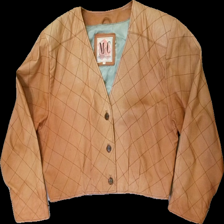
View: front
Type: Jacket
Category: Ladies
Brand: Not in the list
Brand text on label: McC by Caramat
Colors: Brown, Green
Material: 52% visc, 48% nylo
Cut: Regular
Size: 42
Season: Autumn
Trend: Leather
Stains: Minor
Damage: minor stains here and there
Damage location: middle center
Price range: 100-150
Recommended usage: Reuse
Description: Light brown leather jacket with quilted seam look from McC by Caramat, size 42. Okay condition.